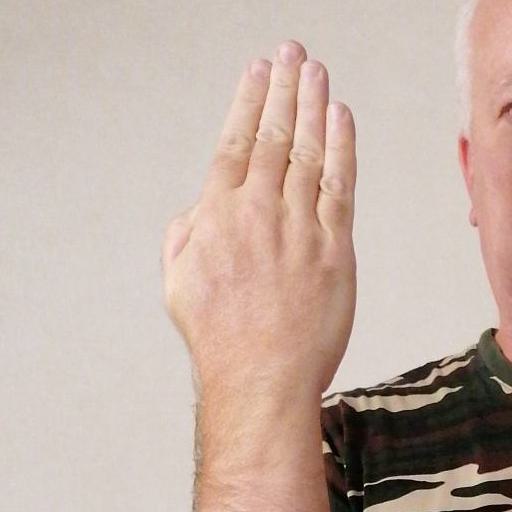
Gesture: stop_inverted